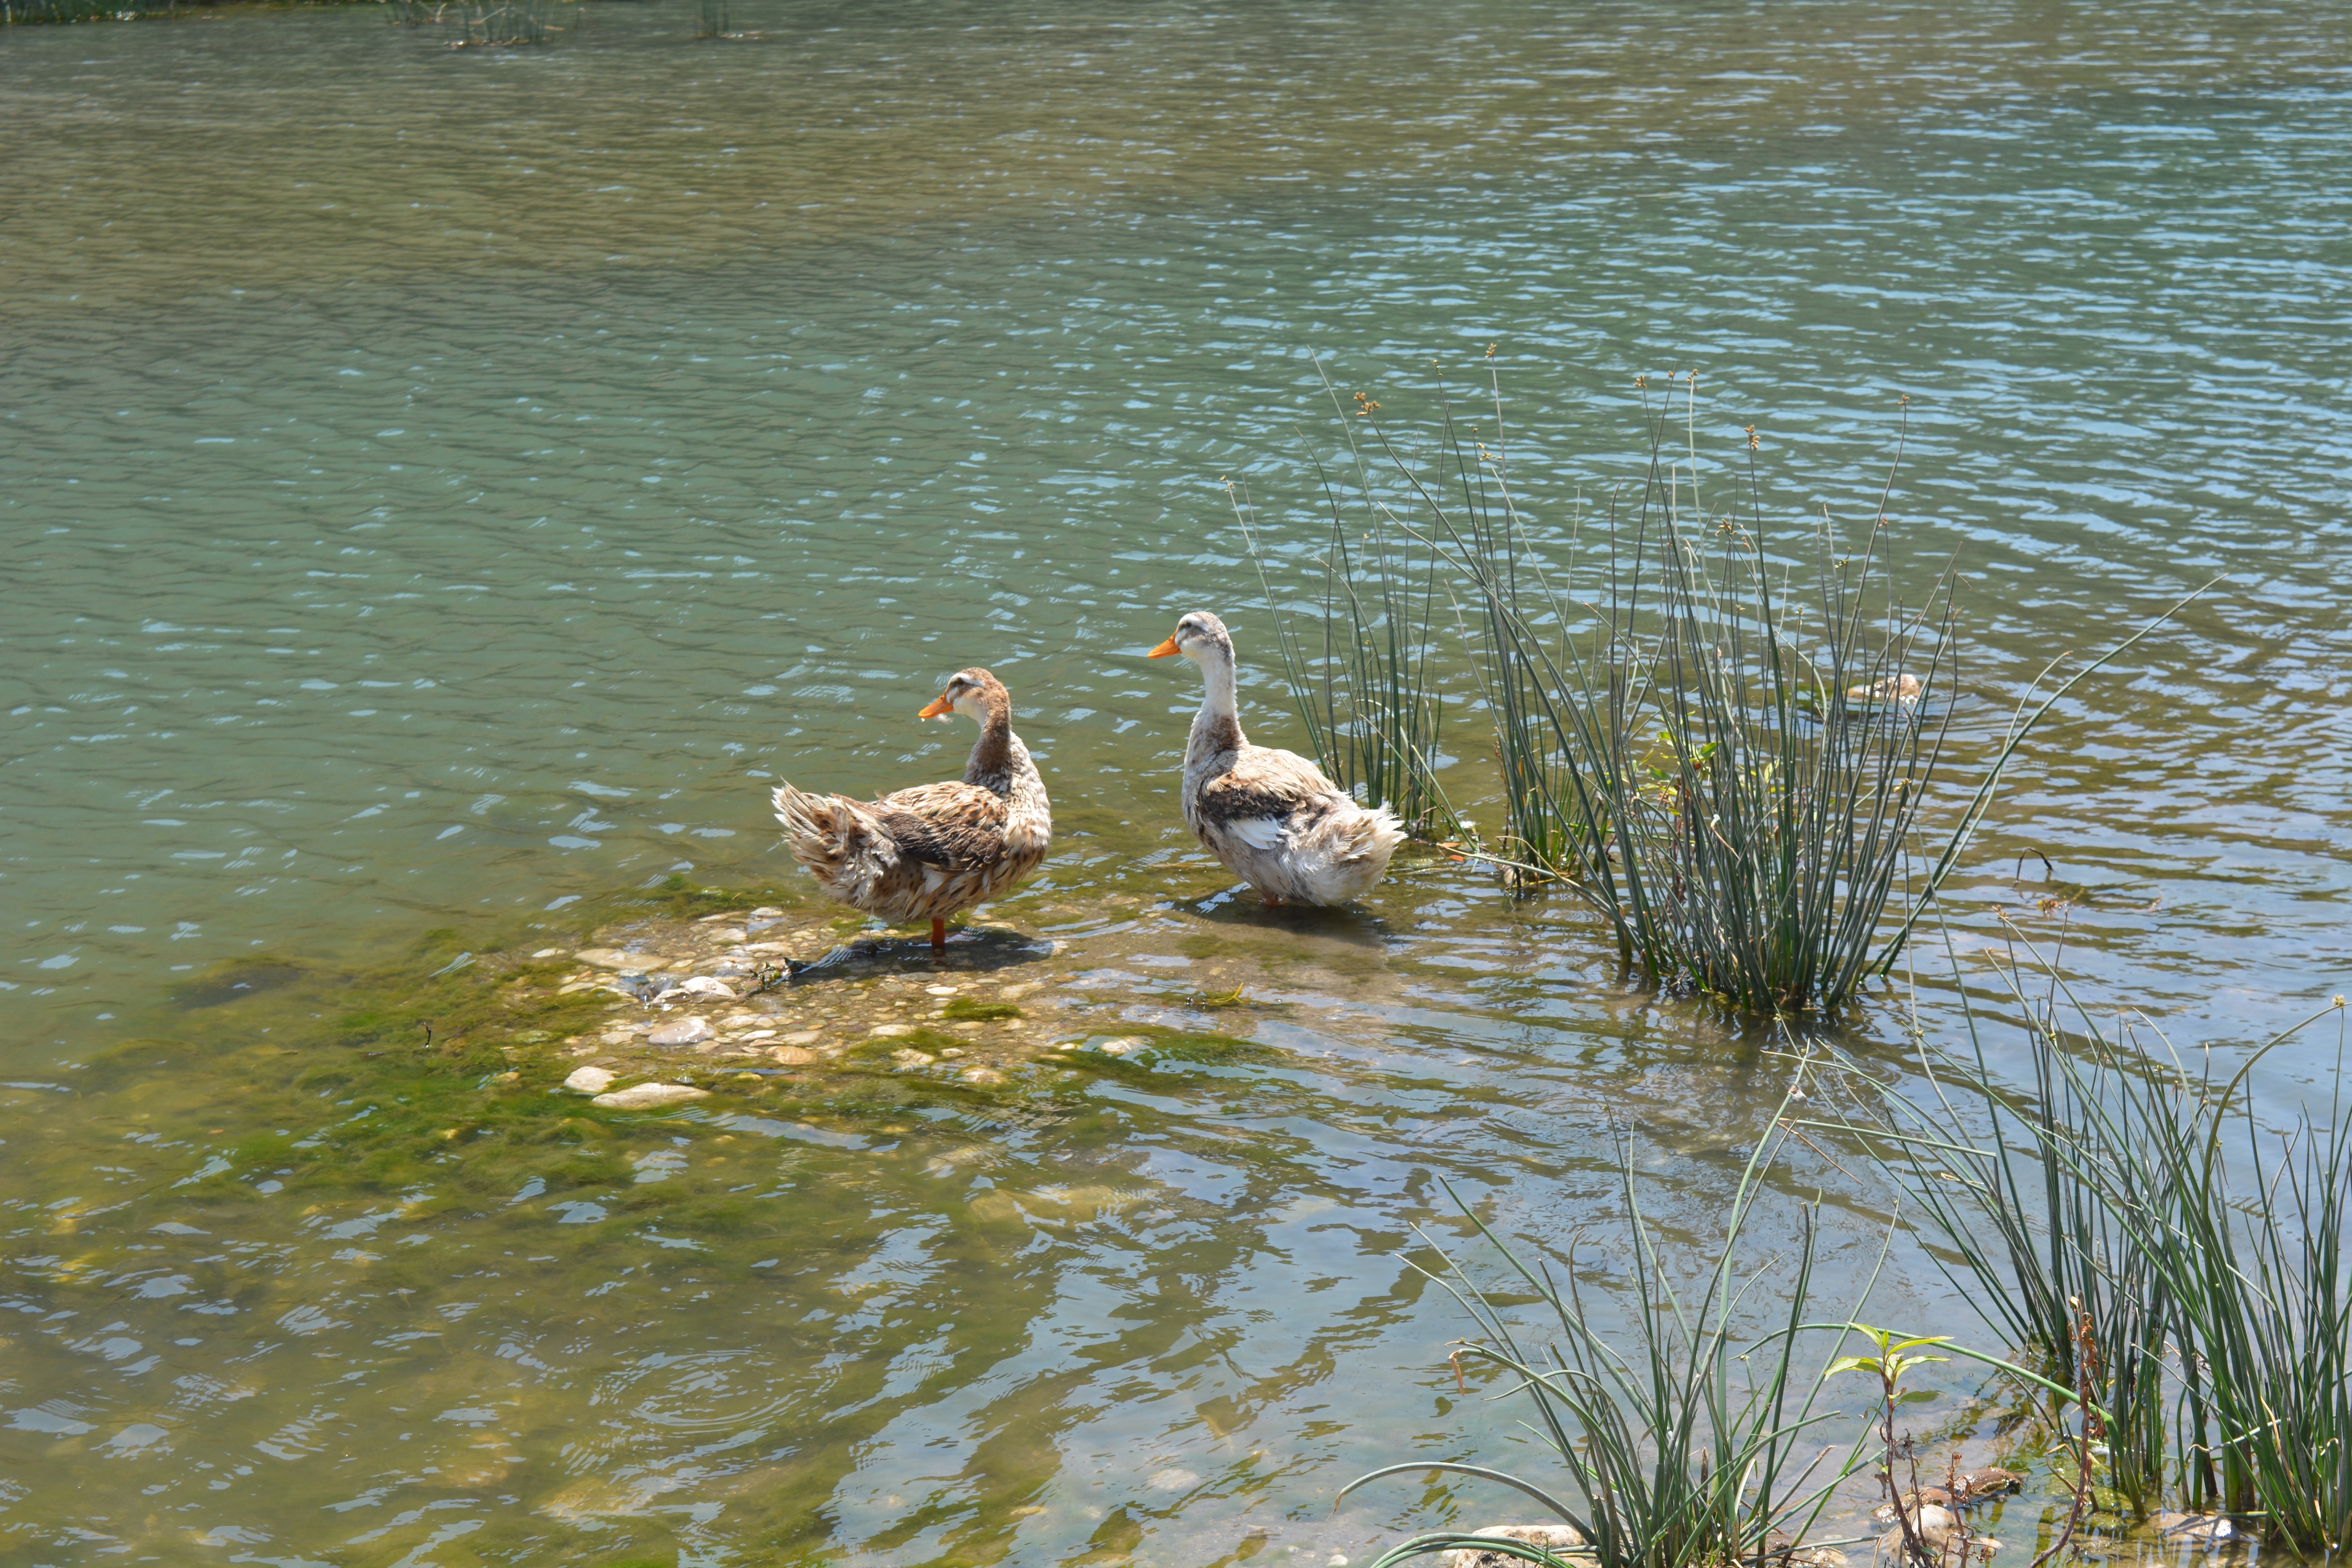
bird, pond, wildlife, fauna, duck, goose, vertebrate, waterfowl, water bird, mallard, ducks geese and swans